Battle of Tell El Kebir

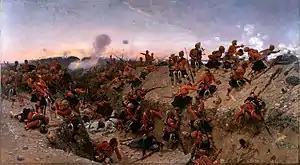
"The Storming of Tel el Kebir" Alphonse de Neuville, 1883

The Battle of Tel El Kebir (often spelled Tel-El-Kebir) was fought on 13 September 1882 at Tell El Kebir in Egypt, 110 km north-north-east of Cairo. An entrenched Egyptian force under the command of Ahmed ʻUrabi was defeated by a British army led by Garnet Wolseley, in a sudden assault preceded by a march under cover of darkness. The battle was the decisive engagement of the Anglo-Egyptian War.